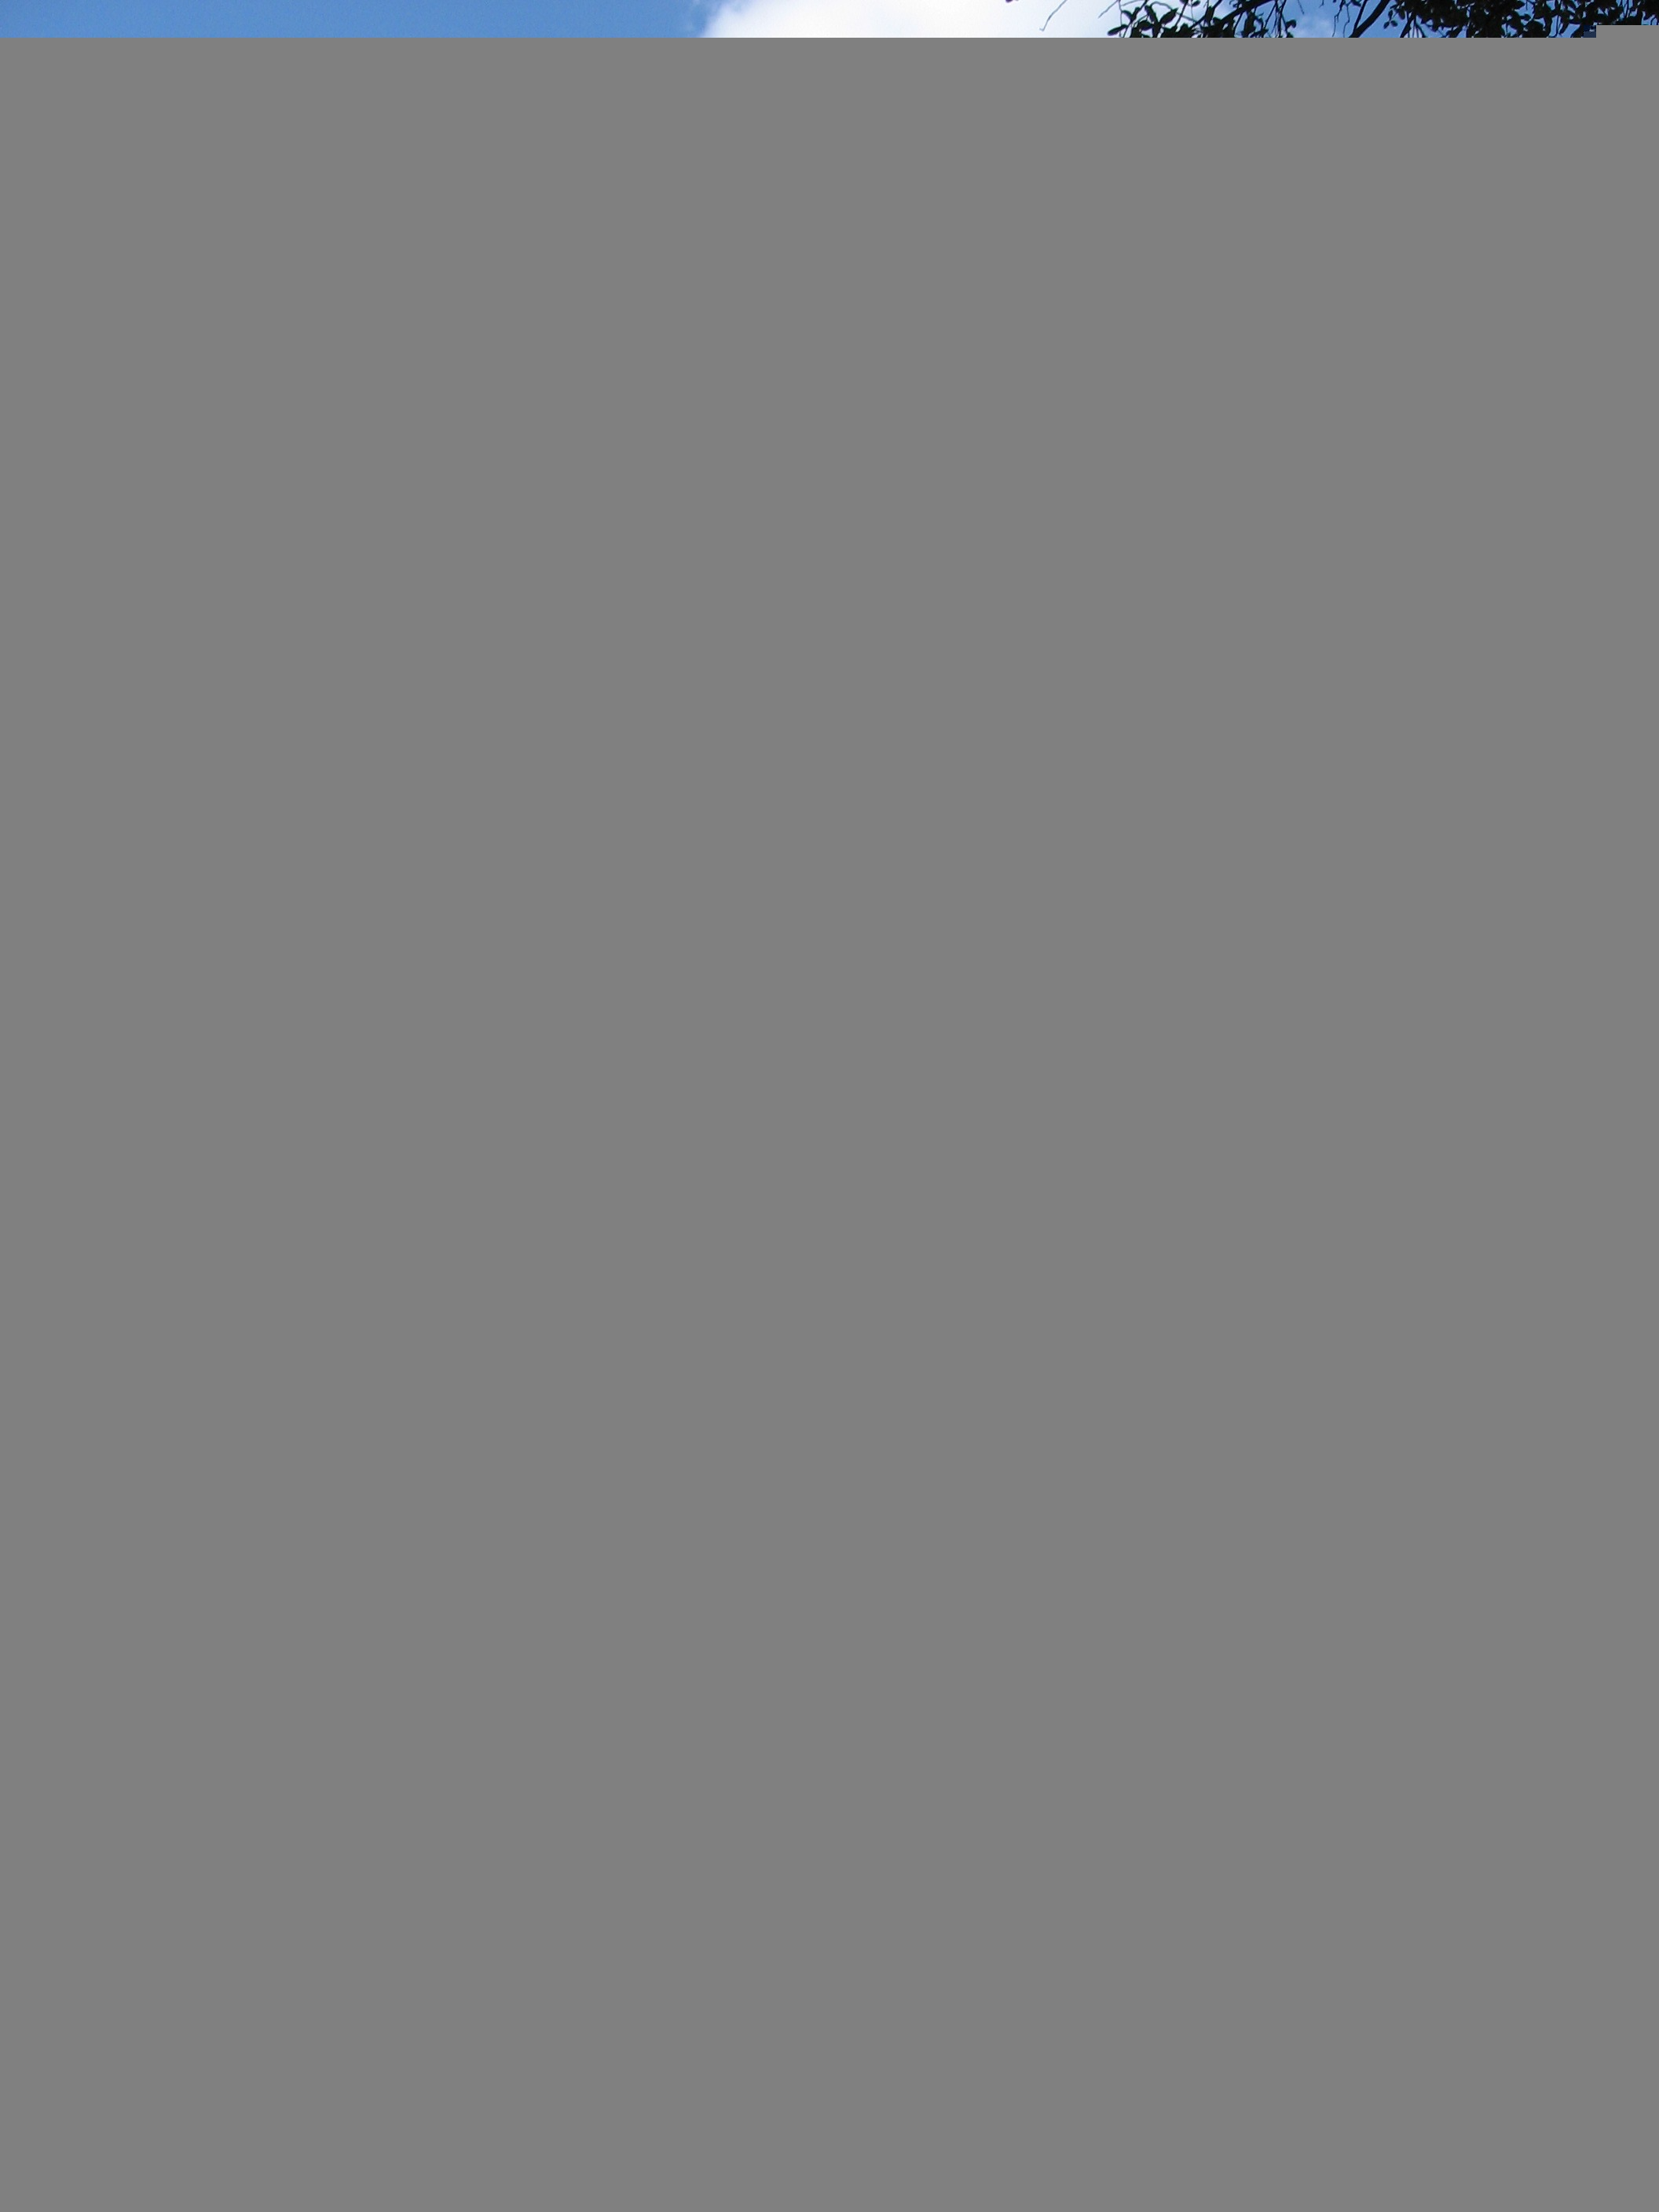
architecture, structure, downtown, line, column, blue, historic, lighting, interior design, product, buildings, hotel, texas, austin, window covering, driskill